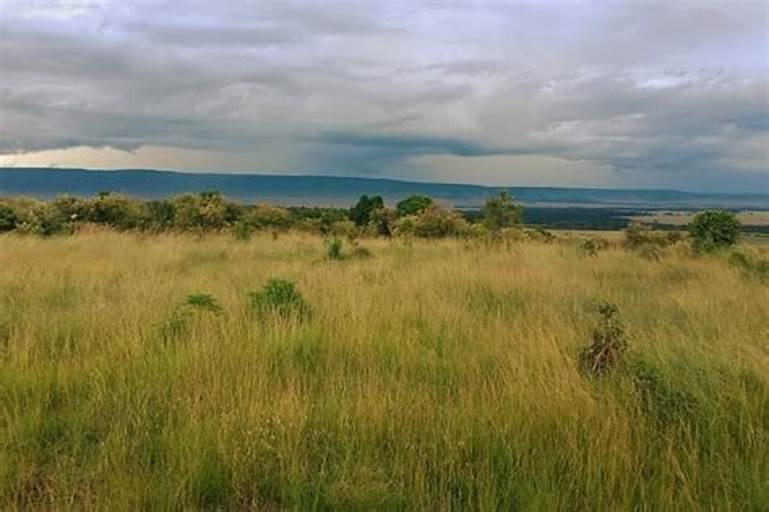
Eneo la nyika lililomea nyasi ndefu zenye rangi ya kahawia kuashiria hali ya ukame, huku kwa mbali kukiwa na vichaka vidogo na mapori yaliyozunguka eneo hilo, kwa mbele kukiwa na vyanzo vya maji, bahari pana iliyo na mawimbi madogomadogo.